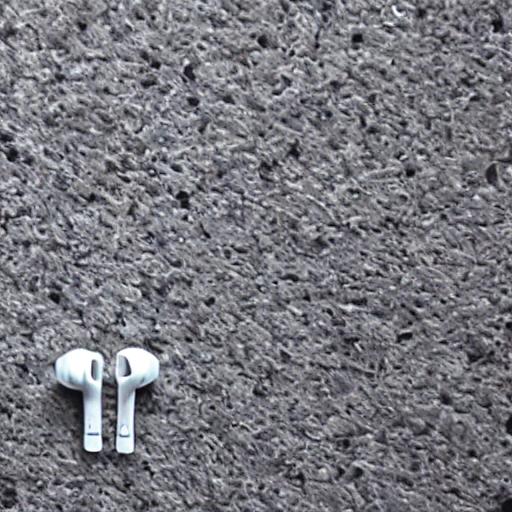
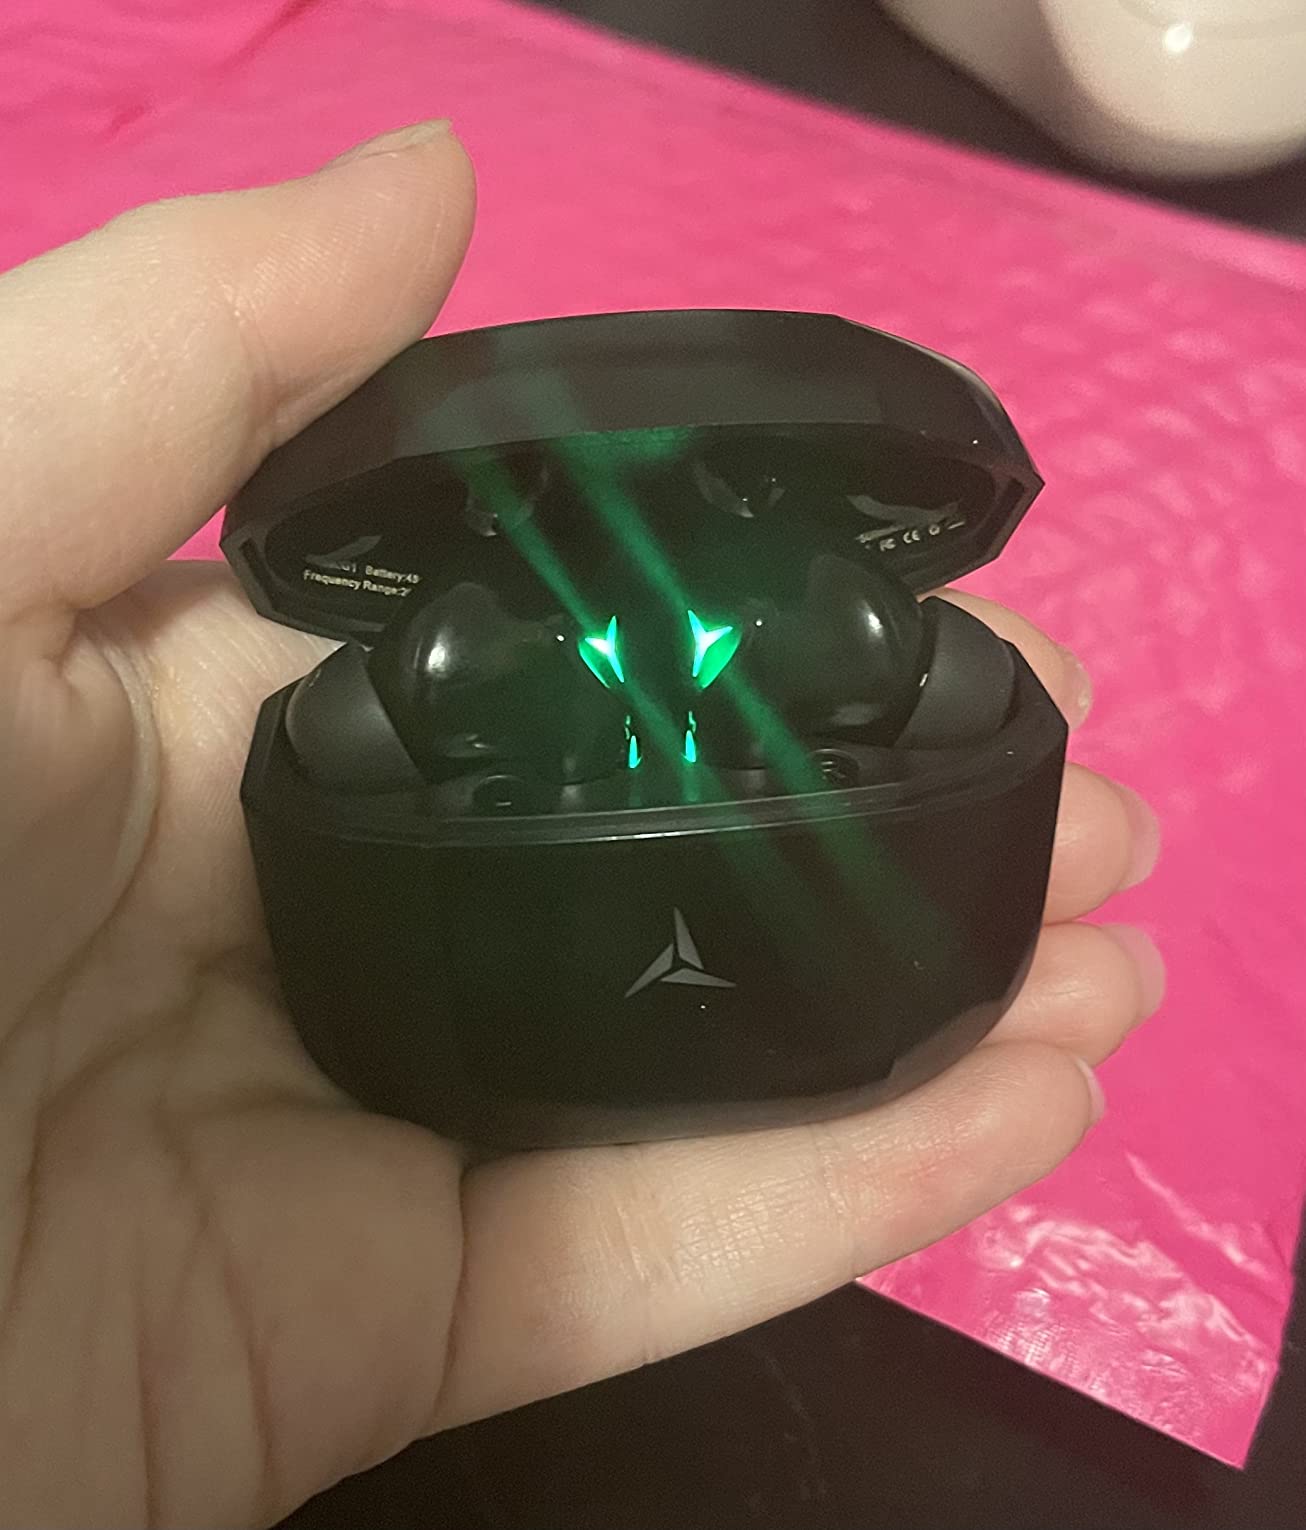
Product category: earbuds
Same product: no